Deism

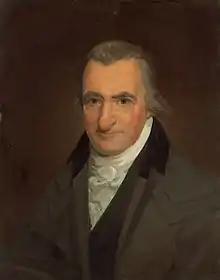
Thomas Paine

Views differ on whether David Hume was a Deist, an atheist, or something else. Like the Deists, Hume rejected revelation, and his famous essay "On Miracles" provided a powerful argument against belief in miracles. On the other hand, he did not believe that an appeal to Reason could provide any justification for religion. In the essay "Natural History of Religion" (1757), he contended that polytheism, not monotheism, was "the first and most ancient religion of mankind" and that the psychological basis of religion is not reason, but fear of the unknown. In Waring's words: